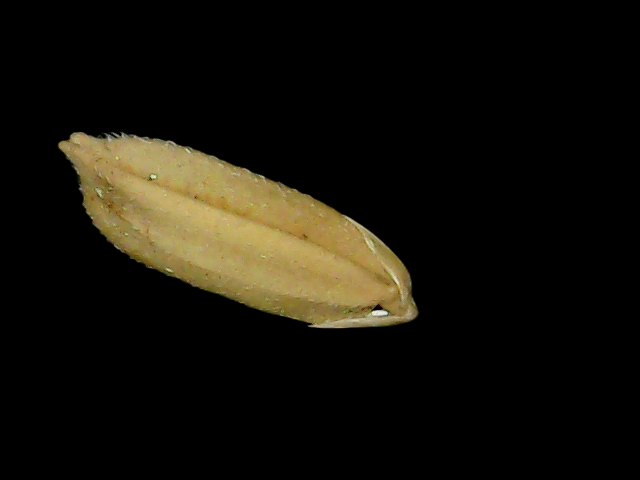
Rice variety: Bd52